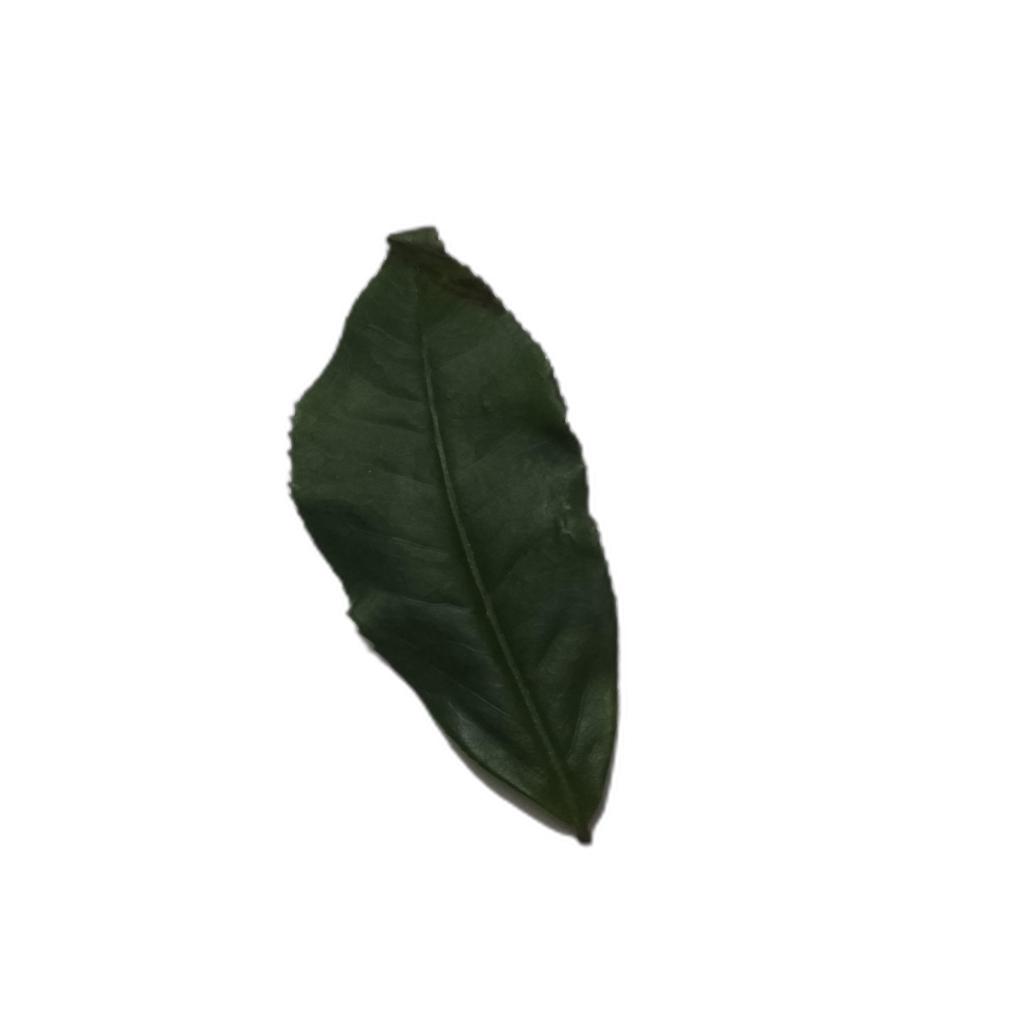
Label: Healthy